Williams FW25

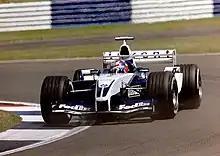

The design of the 2003 Williams FW25 was a marked departure over its predecessor, and was a completely new design compared to the Williams FW24, something that Williams had not done between 2001 and 2002. New to the 2003 design team was ex-Ferrari aerodynamicist, Antonia Terzi, who worked with existing designer Gavin Fisher after the departure of ex-chief aerodynamicist, Geoff Willis.